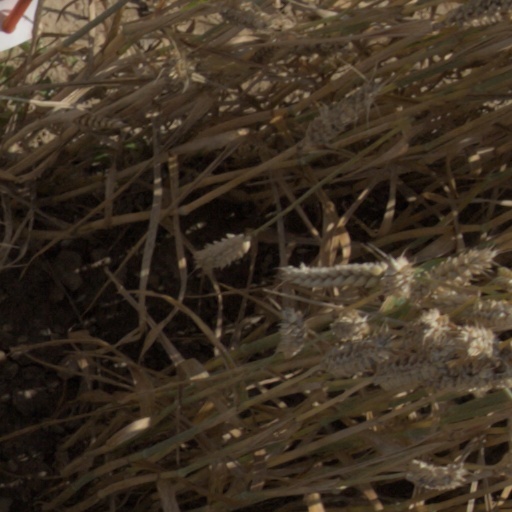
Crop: wheat